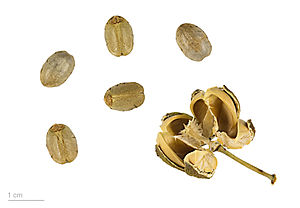
Kassava
Manihot esculenta
Kassava også kaldet yuca, yucca eller maniok, stivelse udvundet af maniokplanten. Planten stammer fra oprindeligt fra Brasilien og Sydamerika, hvor den første gang blev avlet for ca. 10.000 år siden.